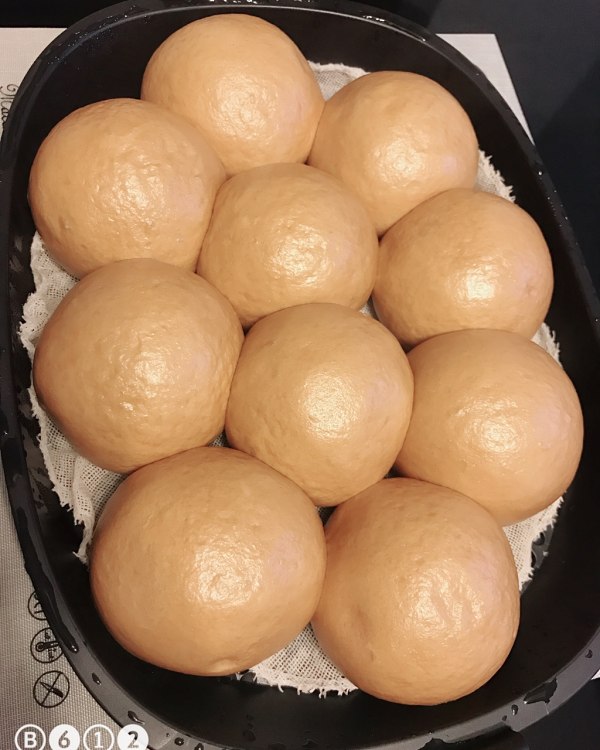
Label: trash